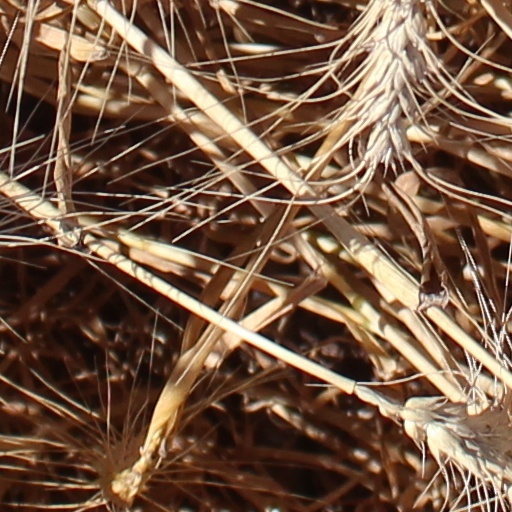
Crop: wheat